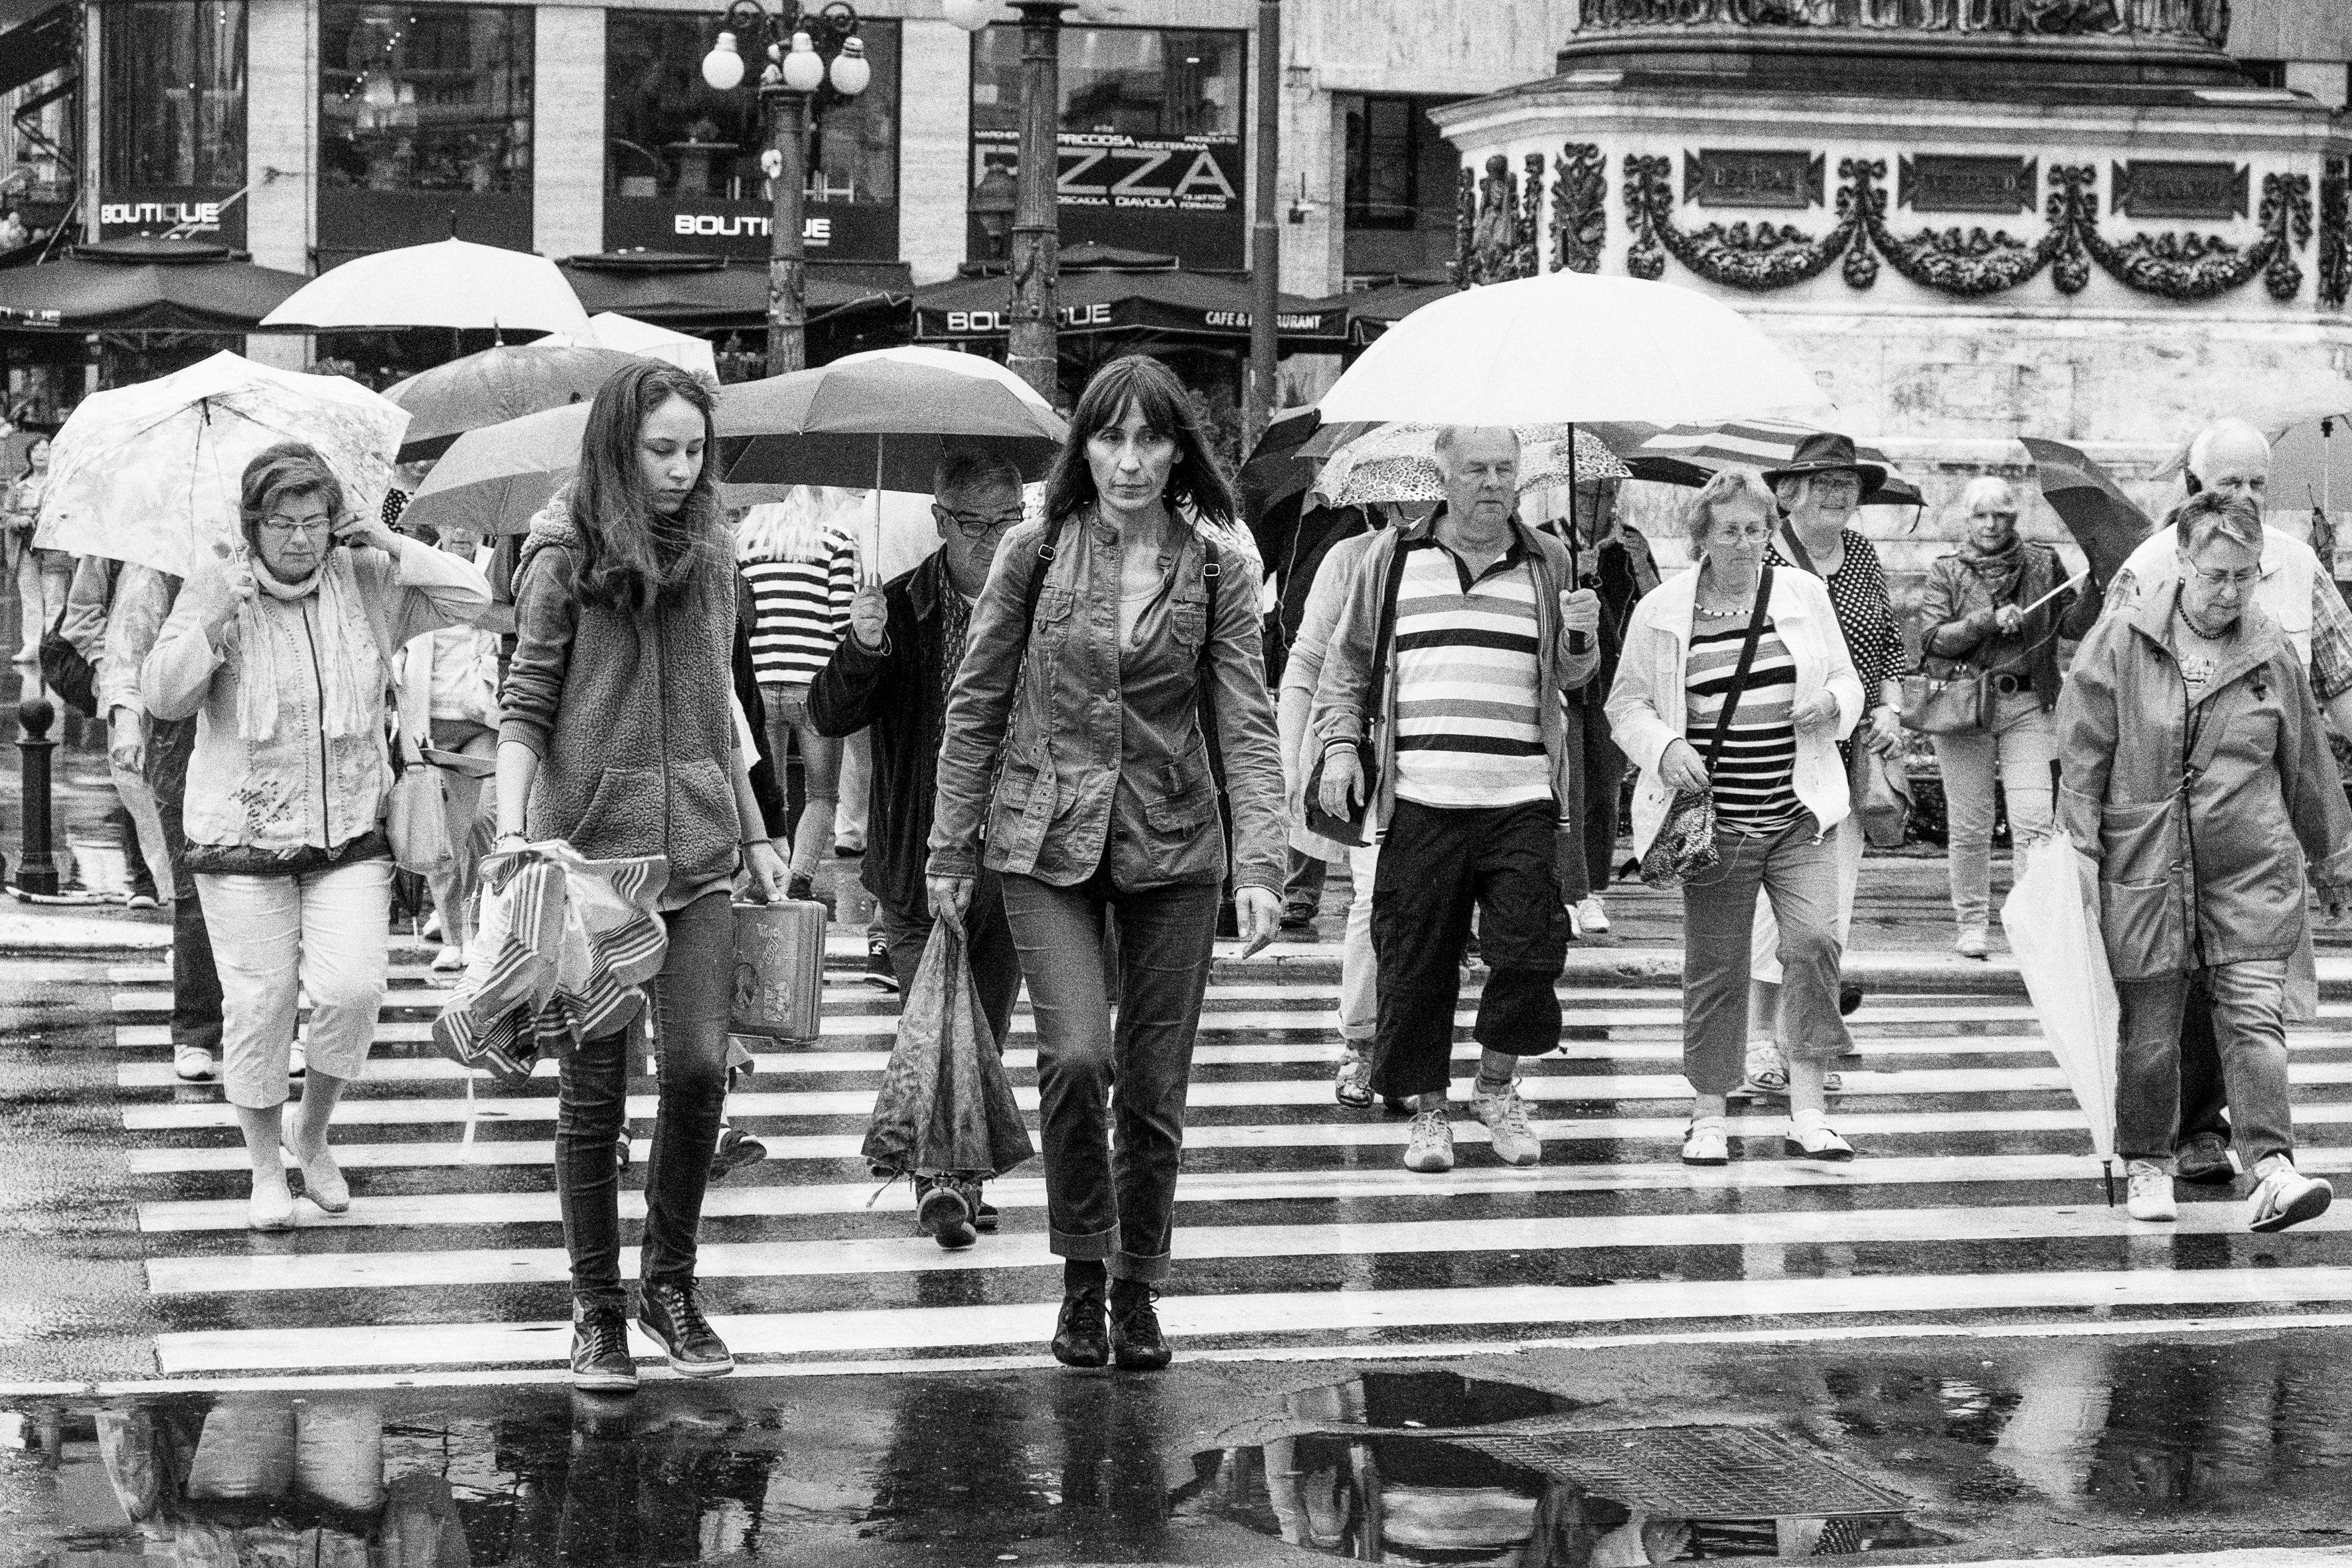
pedestrian, black and white, people, road, white, street, photography, urban, crowd, travel, fujifilm, monochrome, bw, blackandwhite, blackwhite, serbia, infrastructure, photograph, snapshot, noiretblanc, fuji, fujix, fujixe1, belgrade, urban area, monochrome photography